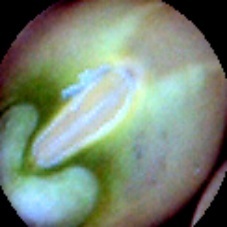
Label: Immature